306

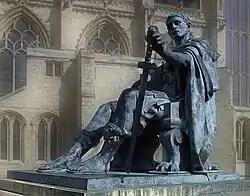
Constantine the Great (York)

Year 306 (CCCVI) was a common year starting on Tuesday of the Julian calendar. At the time, it was known as the Year of the Consulship of Constantius and Valerius (or, less frequently, year 1059 "Ab urbe condita"). The denomination 306 for this year has been used since the early medieval period, when the Anno Domini calendar era became the prevalent method in Europe for naming years.